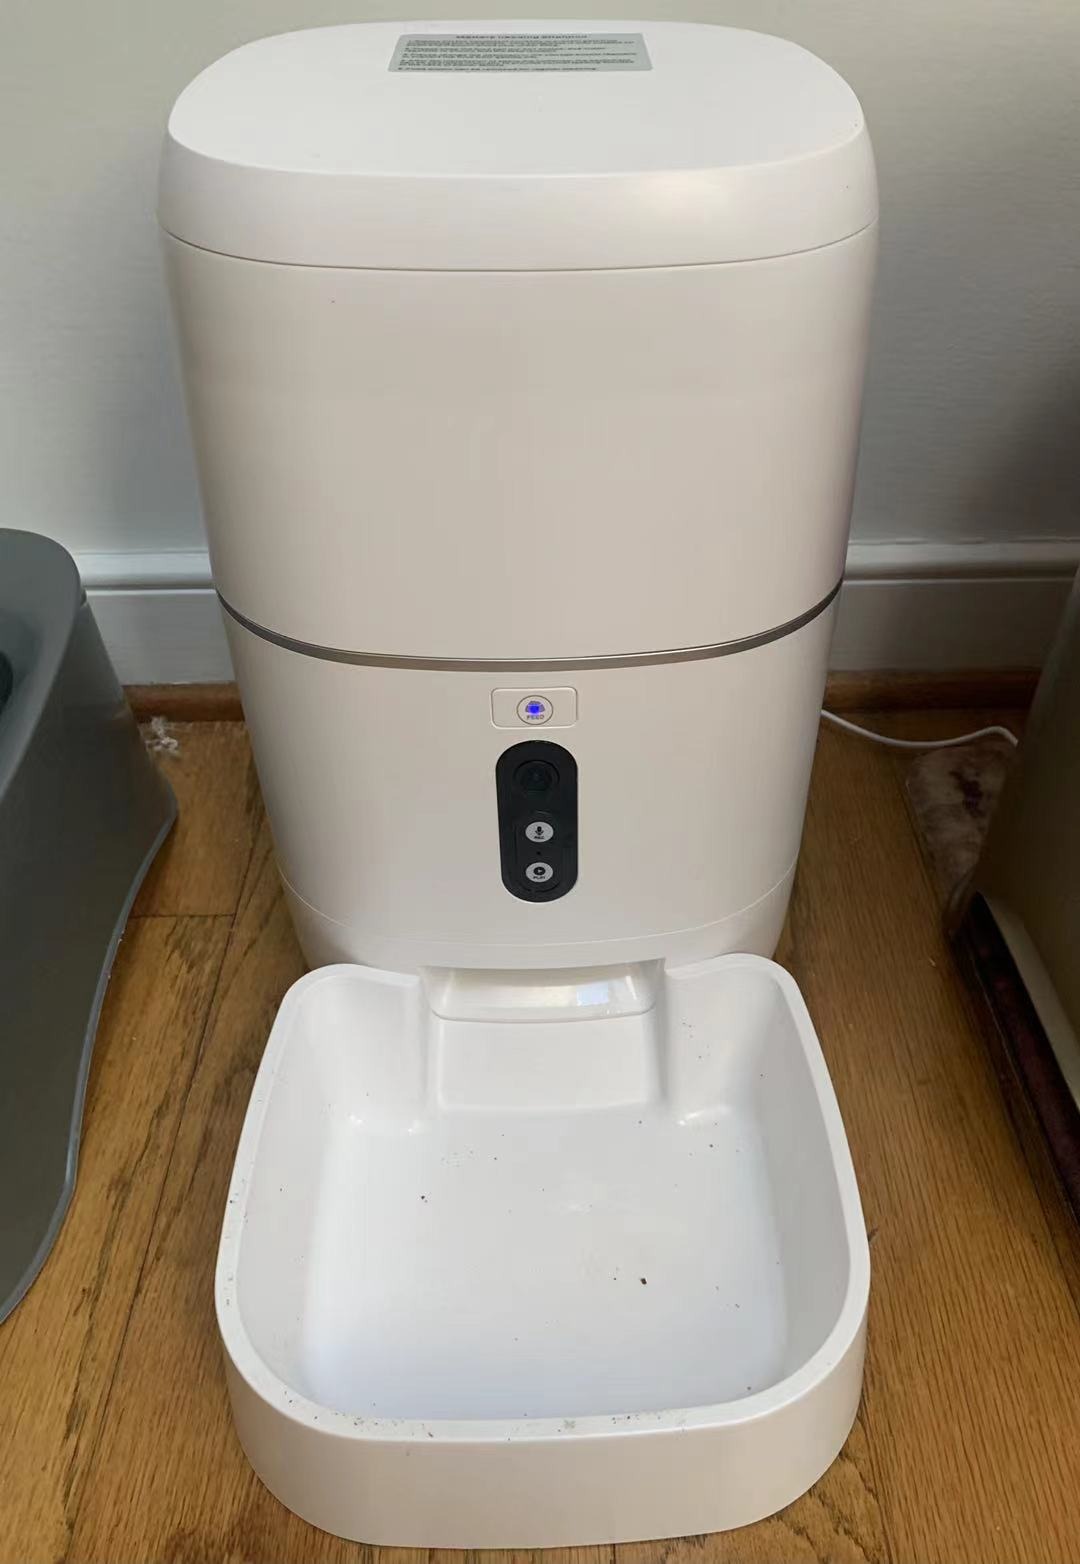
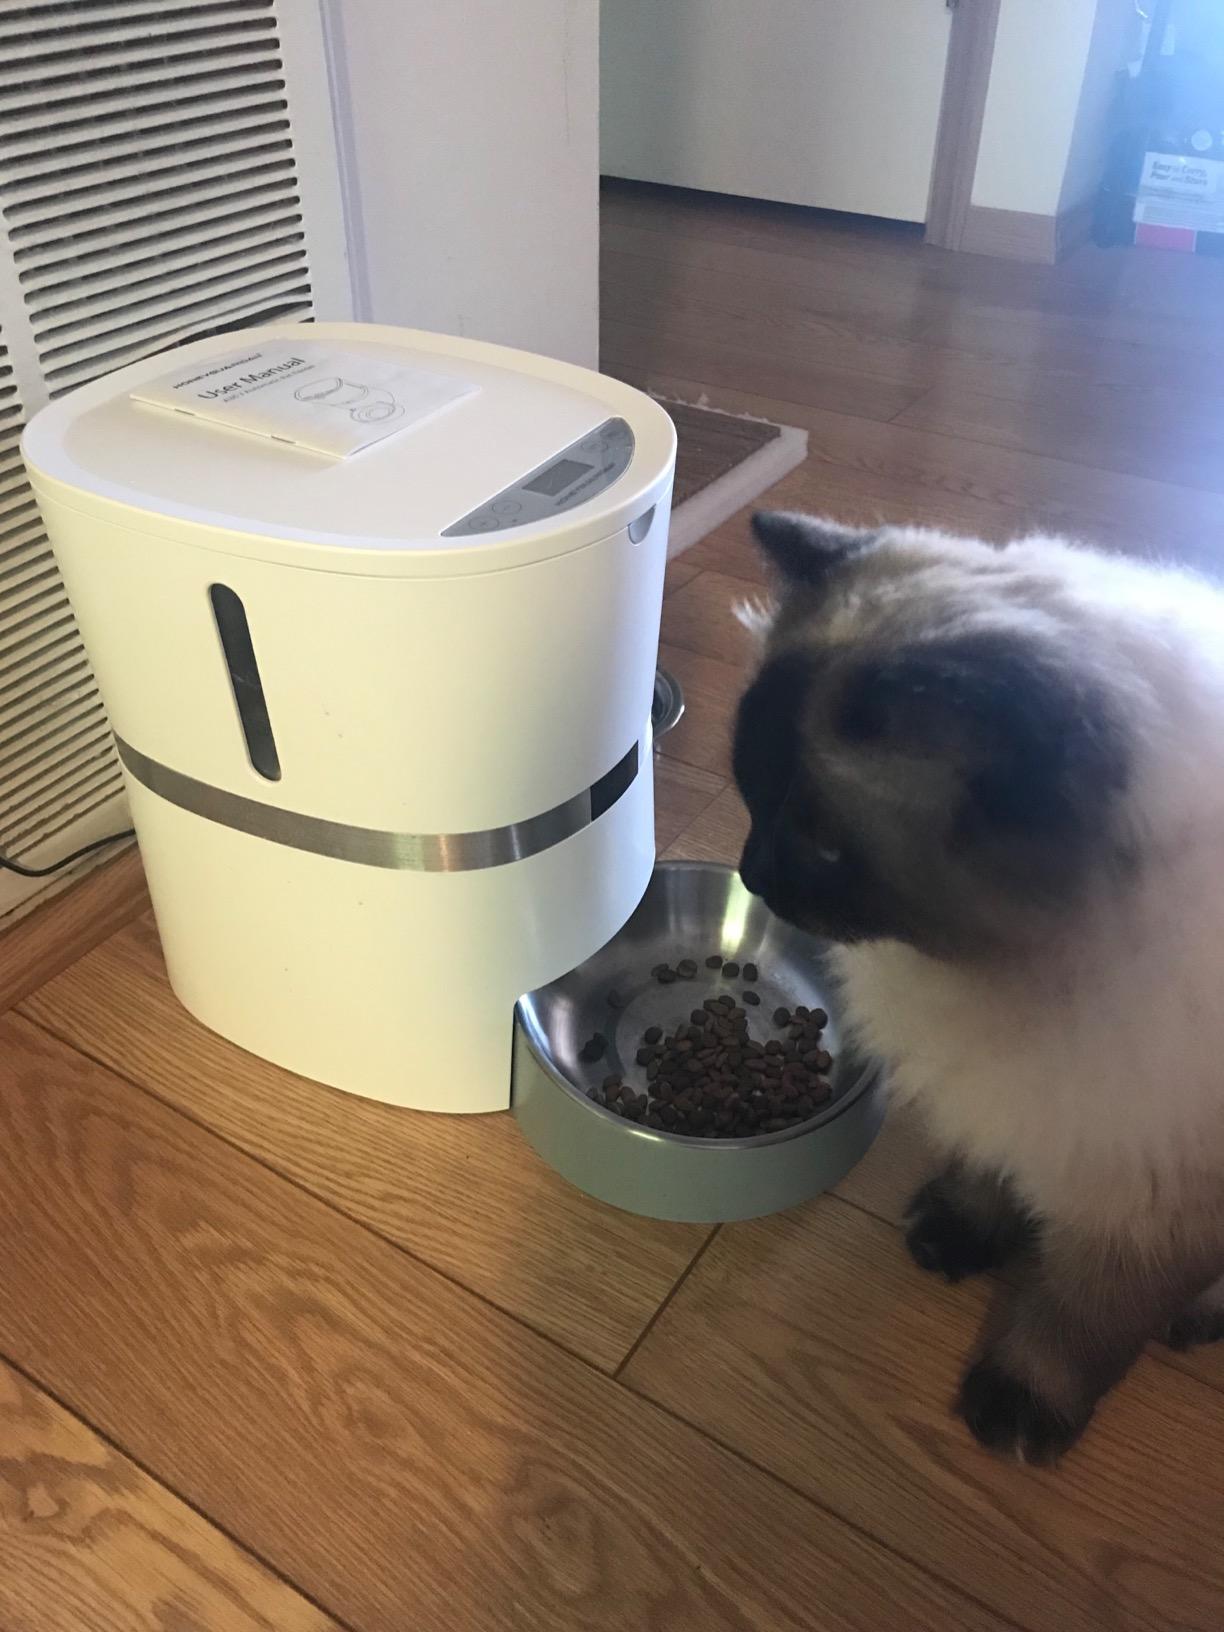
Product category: items_feeder
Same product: no